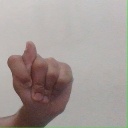
अक्षर: ट